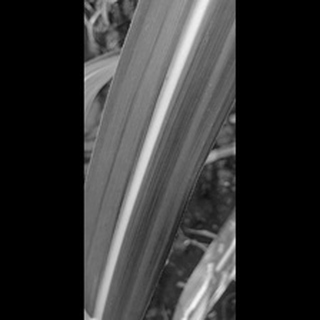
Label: healthy_sugarcane